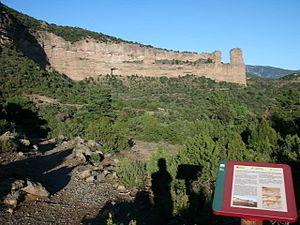
Morrano est un village, de la municipalité de Bierge, de la comarque de Somontano de Barbastro, dans la province de Huesca, dans la communauté autonome d'Aragon en Espagne. En 2010, le village comptait 46 habitants.
Le Parc naturel de la Sierra et des gorges de Guara est un parc naturel créé en 1990 dans la province de Huesca. Il couvre une superficie d'environ 47 450 hectares, sans compter la zone périphérique de protection qui couvre 33 775 hectares. C'est également un site d'importance communautaire et une zone de protection spéciale pour la conservation des oiseaux sauvages. Le parc naturel recoupe partiellement le parc culturel du río Vero, créé en 2001.